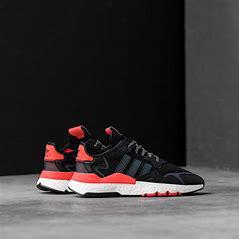
Brand: adidas
Model: originals Adidas Originals Nite Jogger